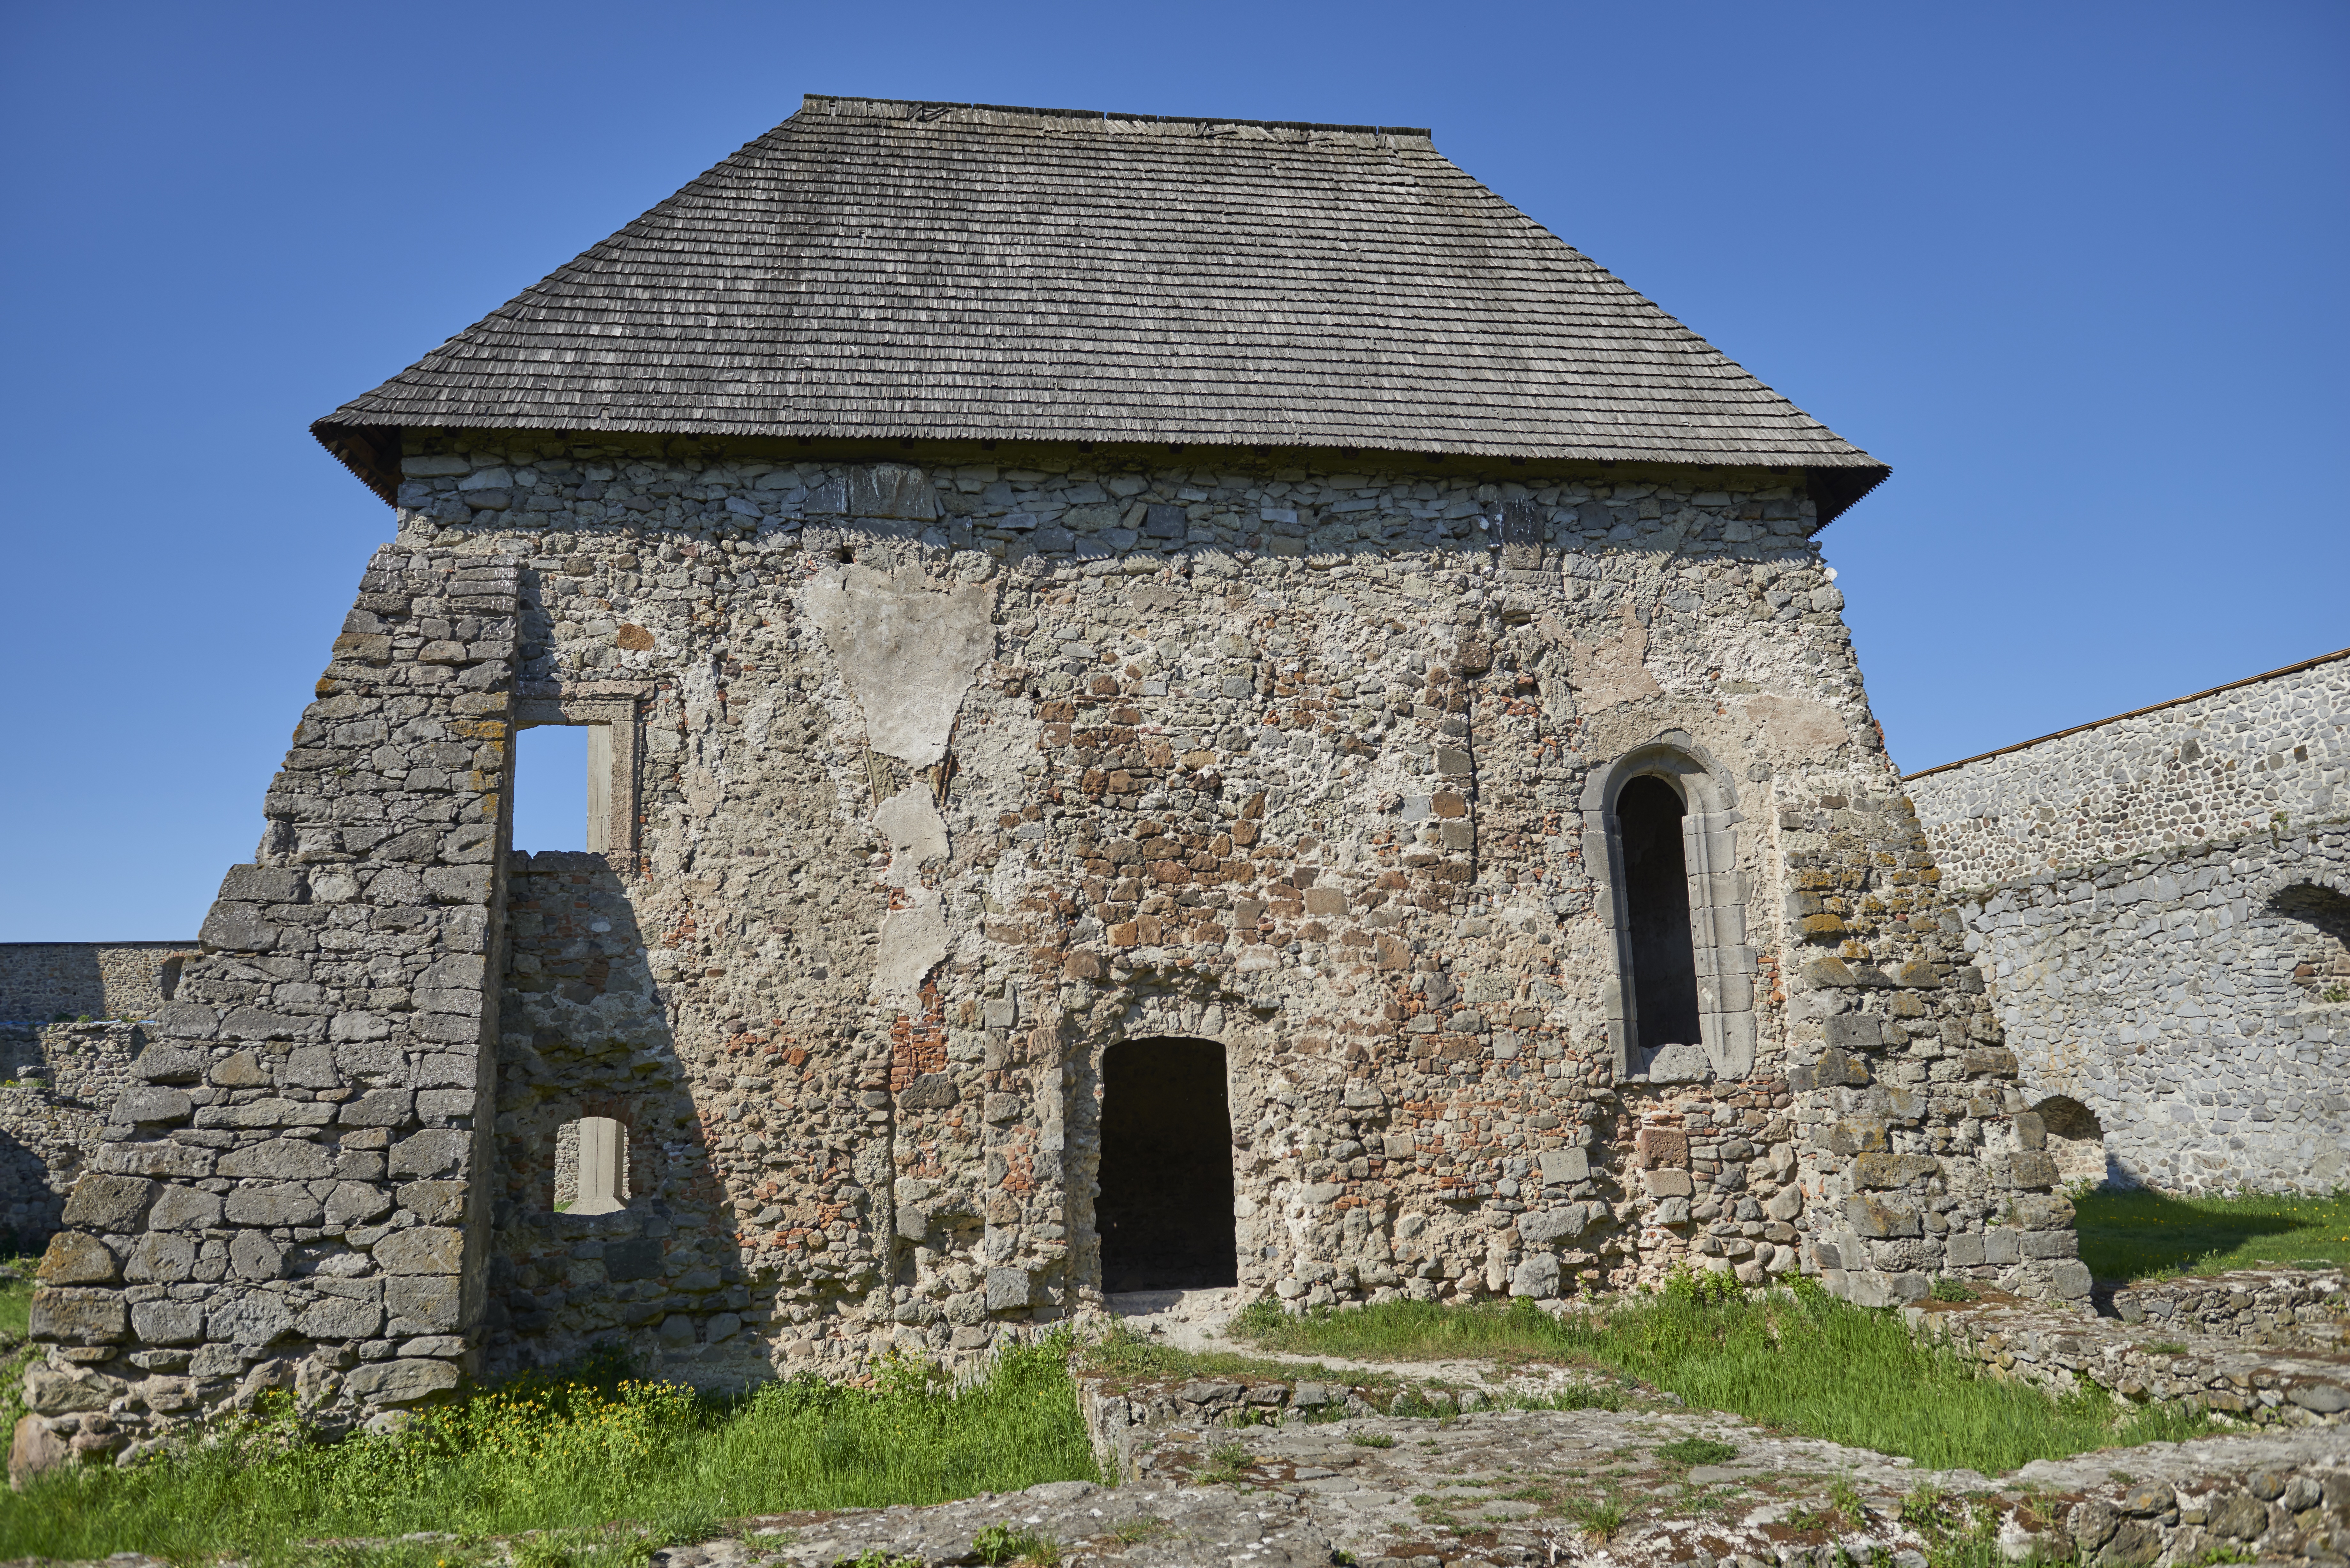
architecture, building, church, chapel, fortification, place of worship, ruins, monastery, the sky, slovakia, the middle ages, the strength of the, basket case, ancient history, spanish missions in california, bzov k